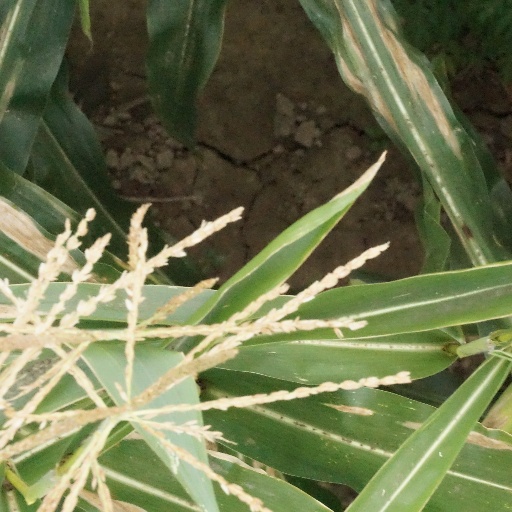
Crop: maize; corn